XDCAM

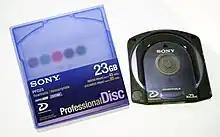
Professional Disc

The Professional Disc was chosen by Sony as its medium for professional non-linear video acquisition for a number of reasons, outlined in their white-paper "Why Sony Adopted Professional Disc". This disc is similar to Blu-ray Disc and holds either 23 GB of data (PFD23, single-layer, rewritable), 50 GB (PFD50, dual-layer, rewritable), 100 GB (PFD100TLA, triple-layer, rewritable) or 128 GB (PFD128QLW, quad-layer, write-once).